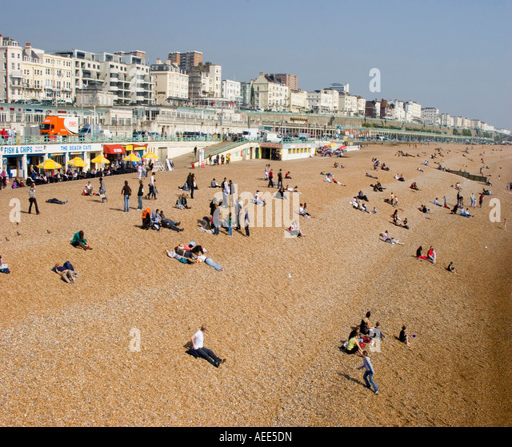
a busy and crowded beach and sea front on an unseasonably warm day in april